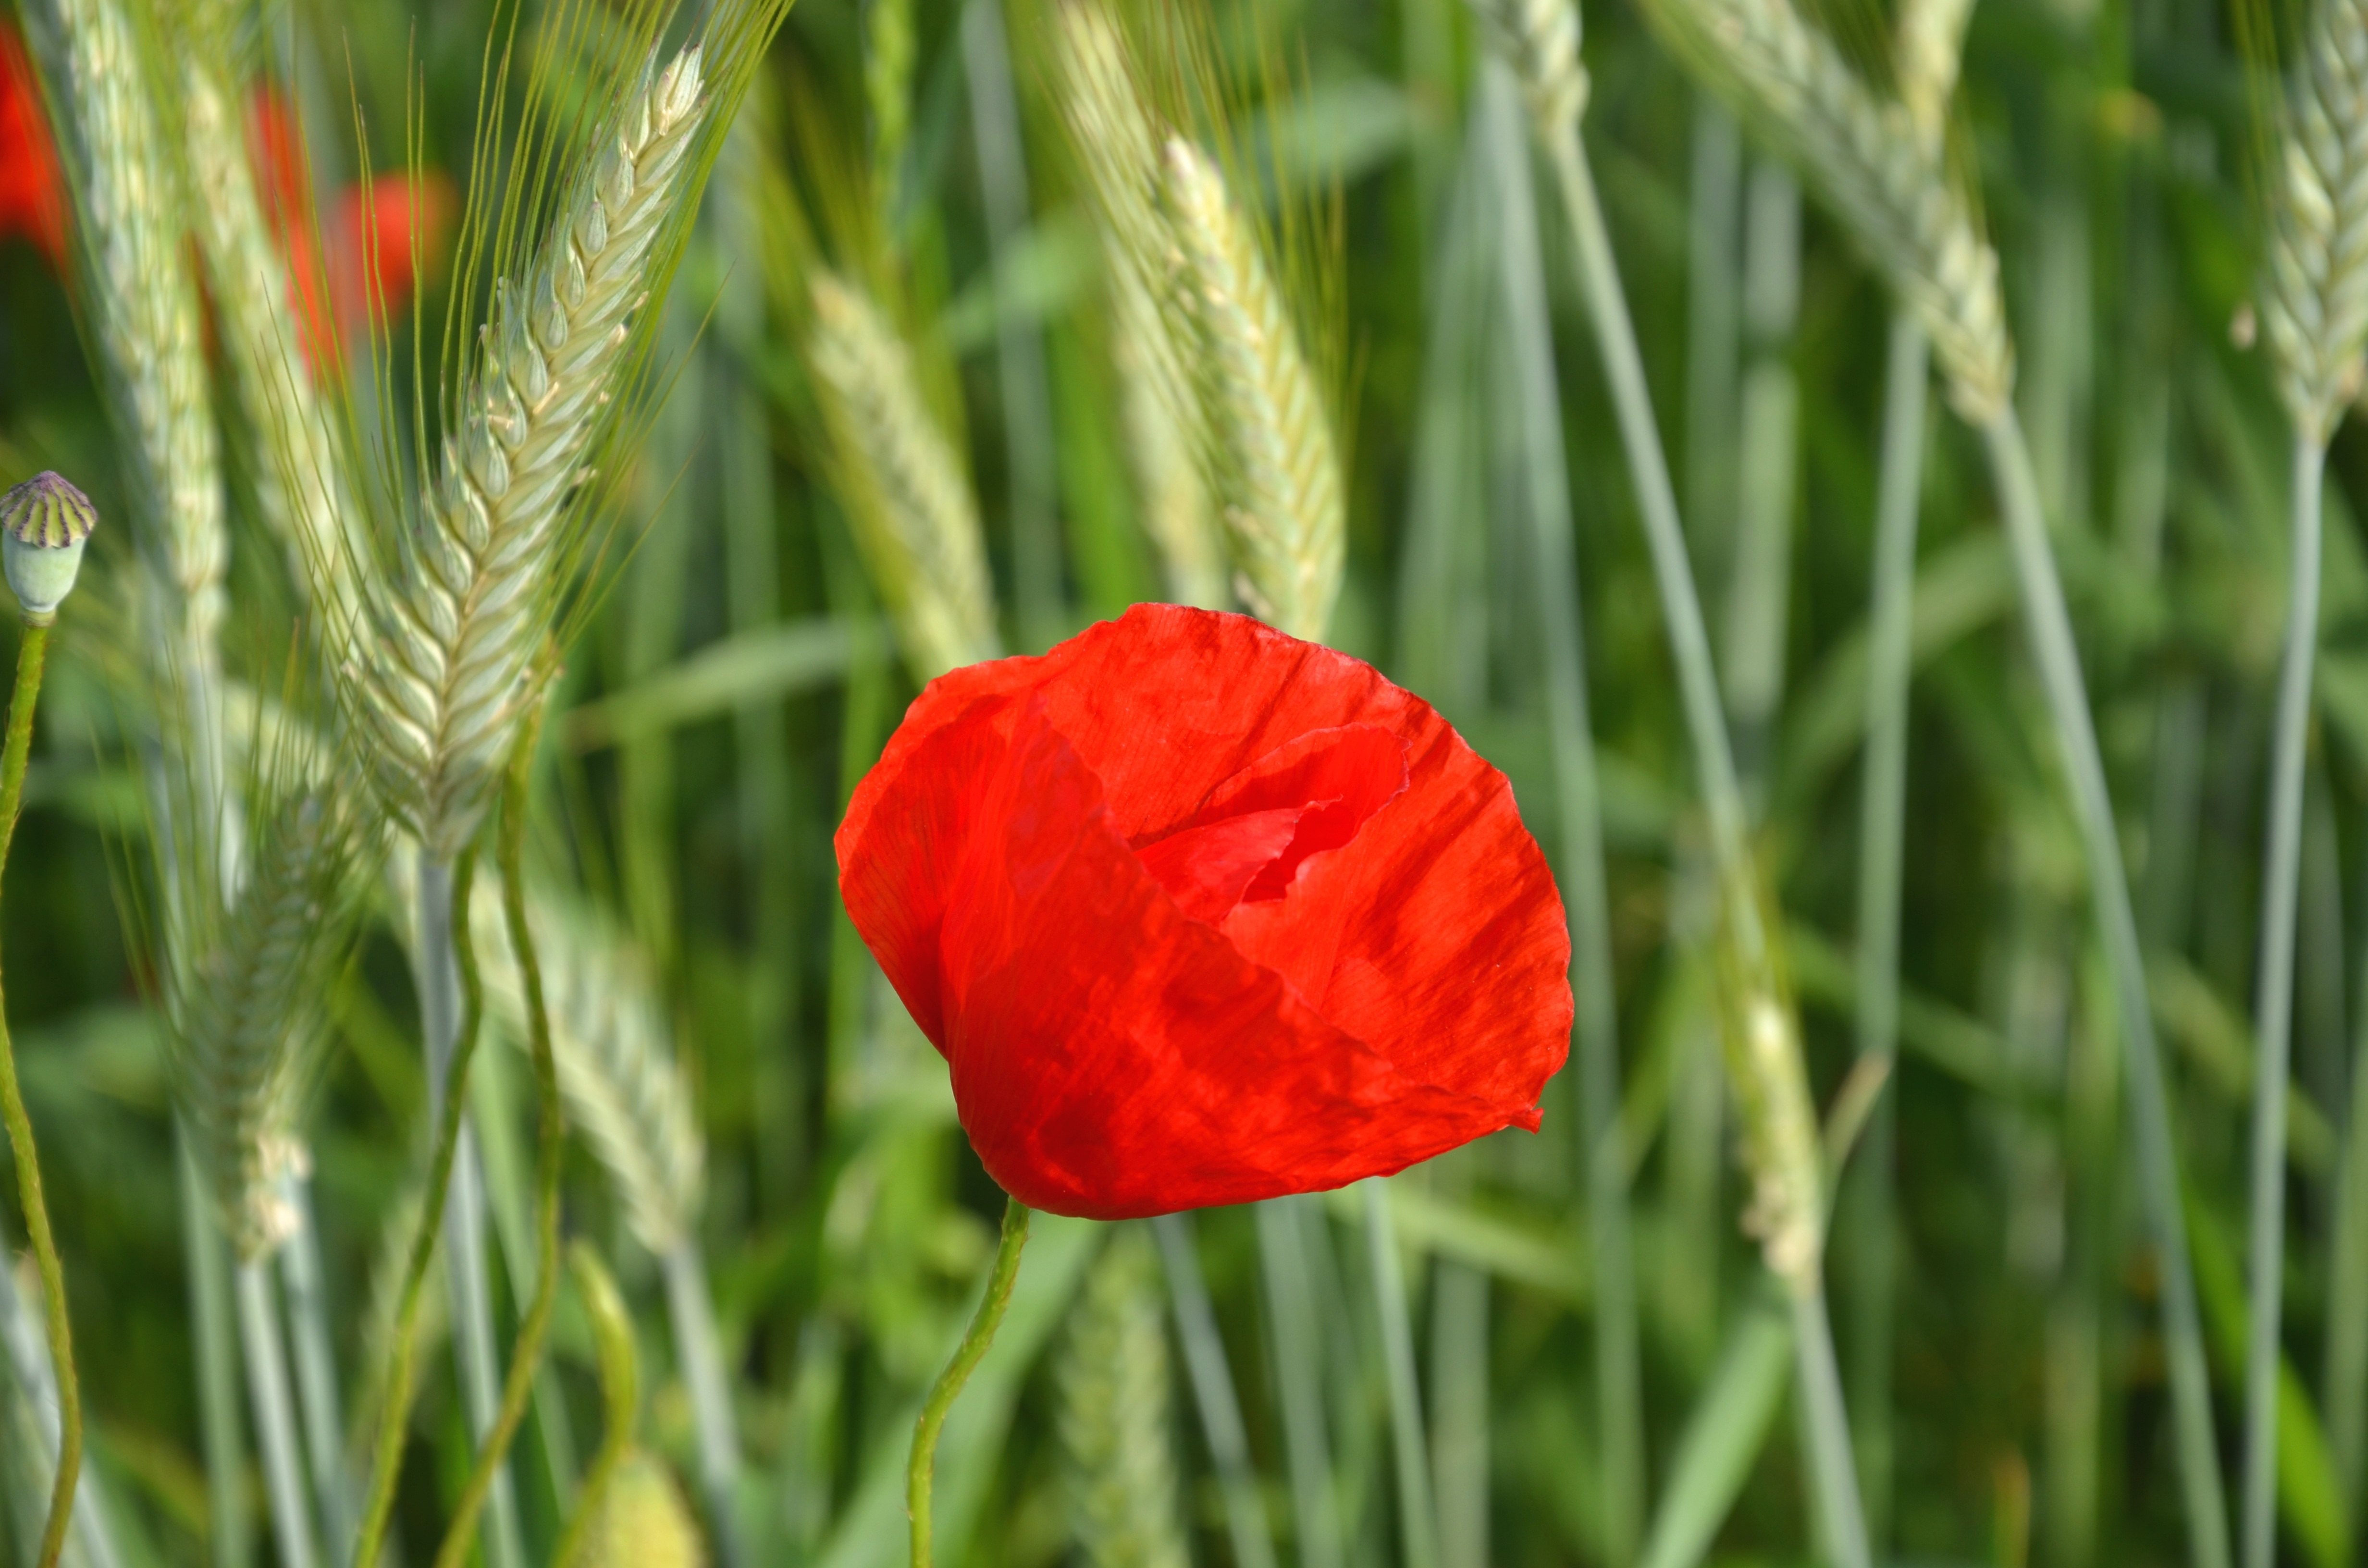
nature, grass, plant, field, meadow, wheat, prairie, flower, petal, summer, green, red, botany, flora, wildflower, red poppy, cornfield, poppy, coquelicot, june, macro photography, flowering plant, grass family, plant stem, land plant, poppy family